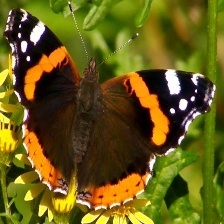
Species: RED ADMIRAL
Butterfly family (ImageNet category): admiral